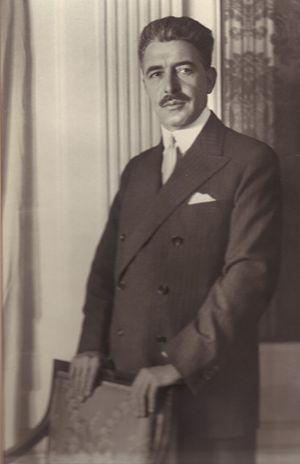
Abdolhossein Teymourtash est un homme politique iranien né à Bojnourd en 1883 et mort à Téhéran le 3 octobre 1933. Il a été Ministre de la Cour de la dynastie Pahlavi de 1925 à 1933 et a joué un rôle crucial dans l'établissement des bases de l'Iran moderne au XXᵉ siècle.
Reza Chah Pahlavi, aussi écrit Rizā Shāh Pahlevi ou plus rarement Reza Iᵉʳ, Reza Chah Iᵉʳ ou Pahlavi Iᵉʳ, né à Alasht le 15 mars 1878 et mort à Johannesburg le 26 juillet 1944, est l'empereur de Perse de 1925 à 1941 et le fondateur de la dynastie Pahlavi. À différentes époques, il est également connu sous les noms de Reza Pahlavan, Reza Savad-Koohi, Reza Khan, Reza Khan Mir-Panj, Reza Sedar Sepah, Reza Pahlavi, ayant d’abord été militaire, chef des armées, ministre de la Guerre puis Premier ministre avant d'être empereur entre 1925 et 1941.